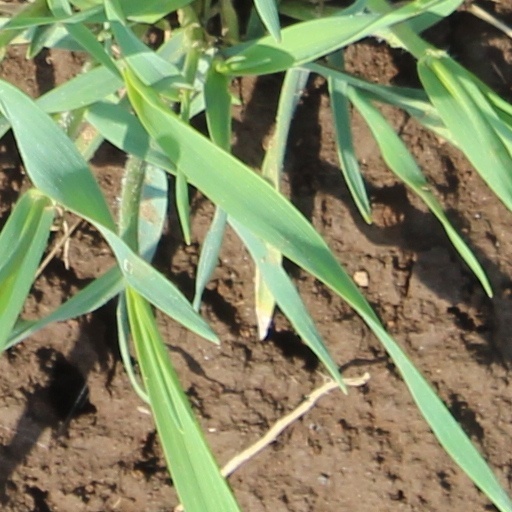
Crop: wheat